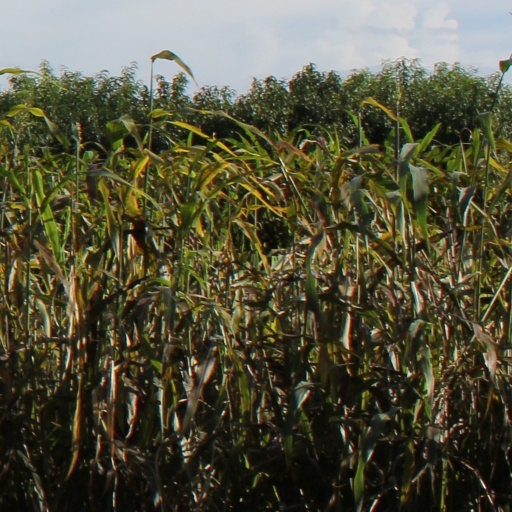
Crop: sorghum